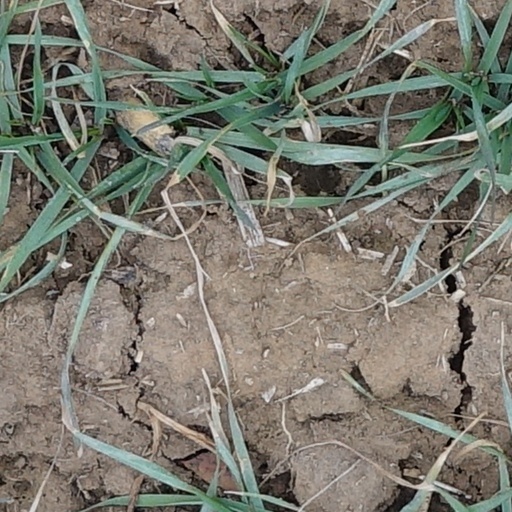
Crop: wheat